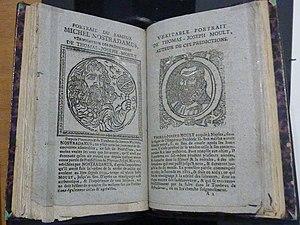
""Prophéties perpétuelles très anciennes et très certaines"" par Maurent Lecrène-Labbey (1811-1860), imprimeur à Rouen."
Michel de Nostredame, dit Nostradamus, né le 14 décembre 1503 à Saint-Rémy-de-Provence et mort le 2 juillet 1566 à Salon-de-Provence, est un apothicaire et auteur français. Pratiquant l'astrologie, il est surtout connu pour ses prédictions sur la marche du monde.